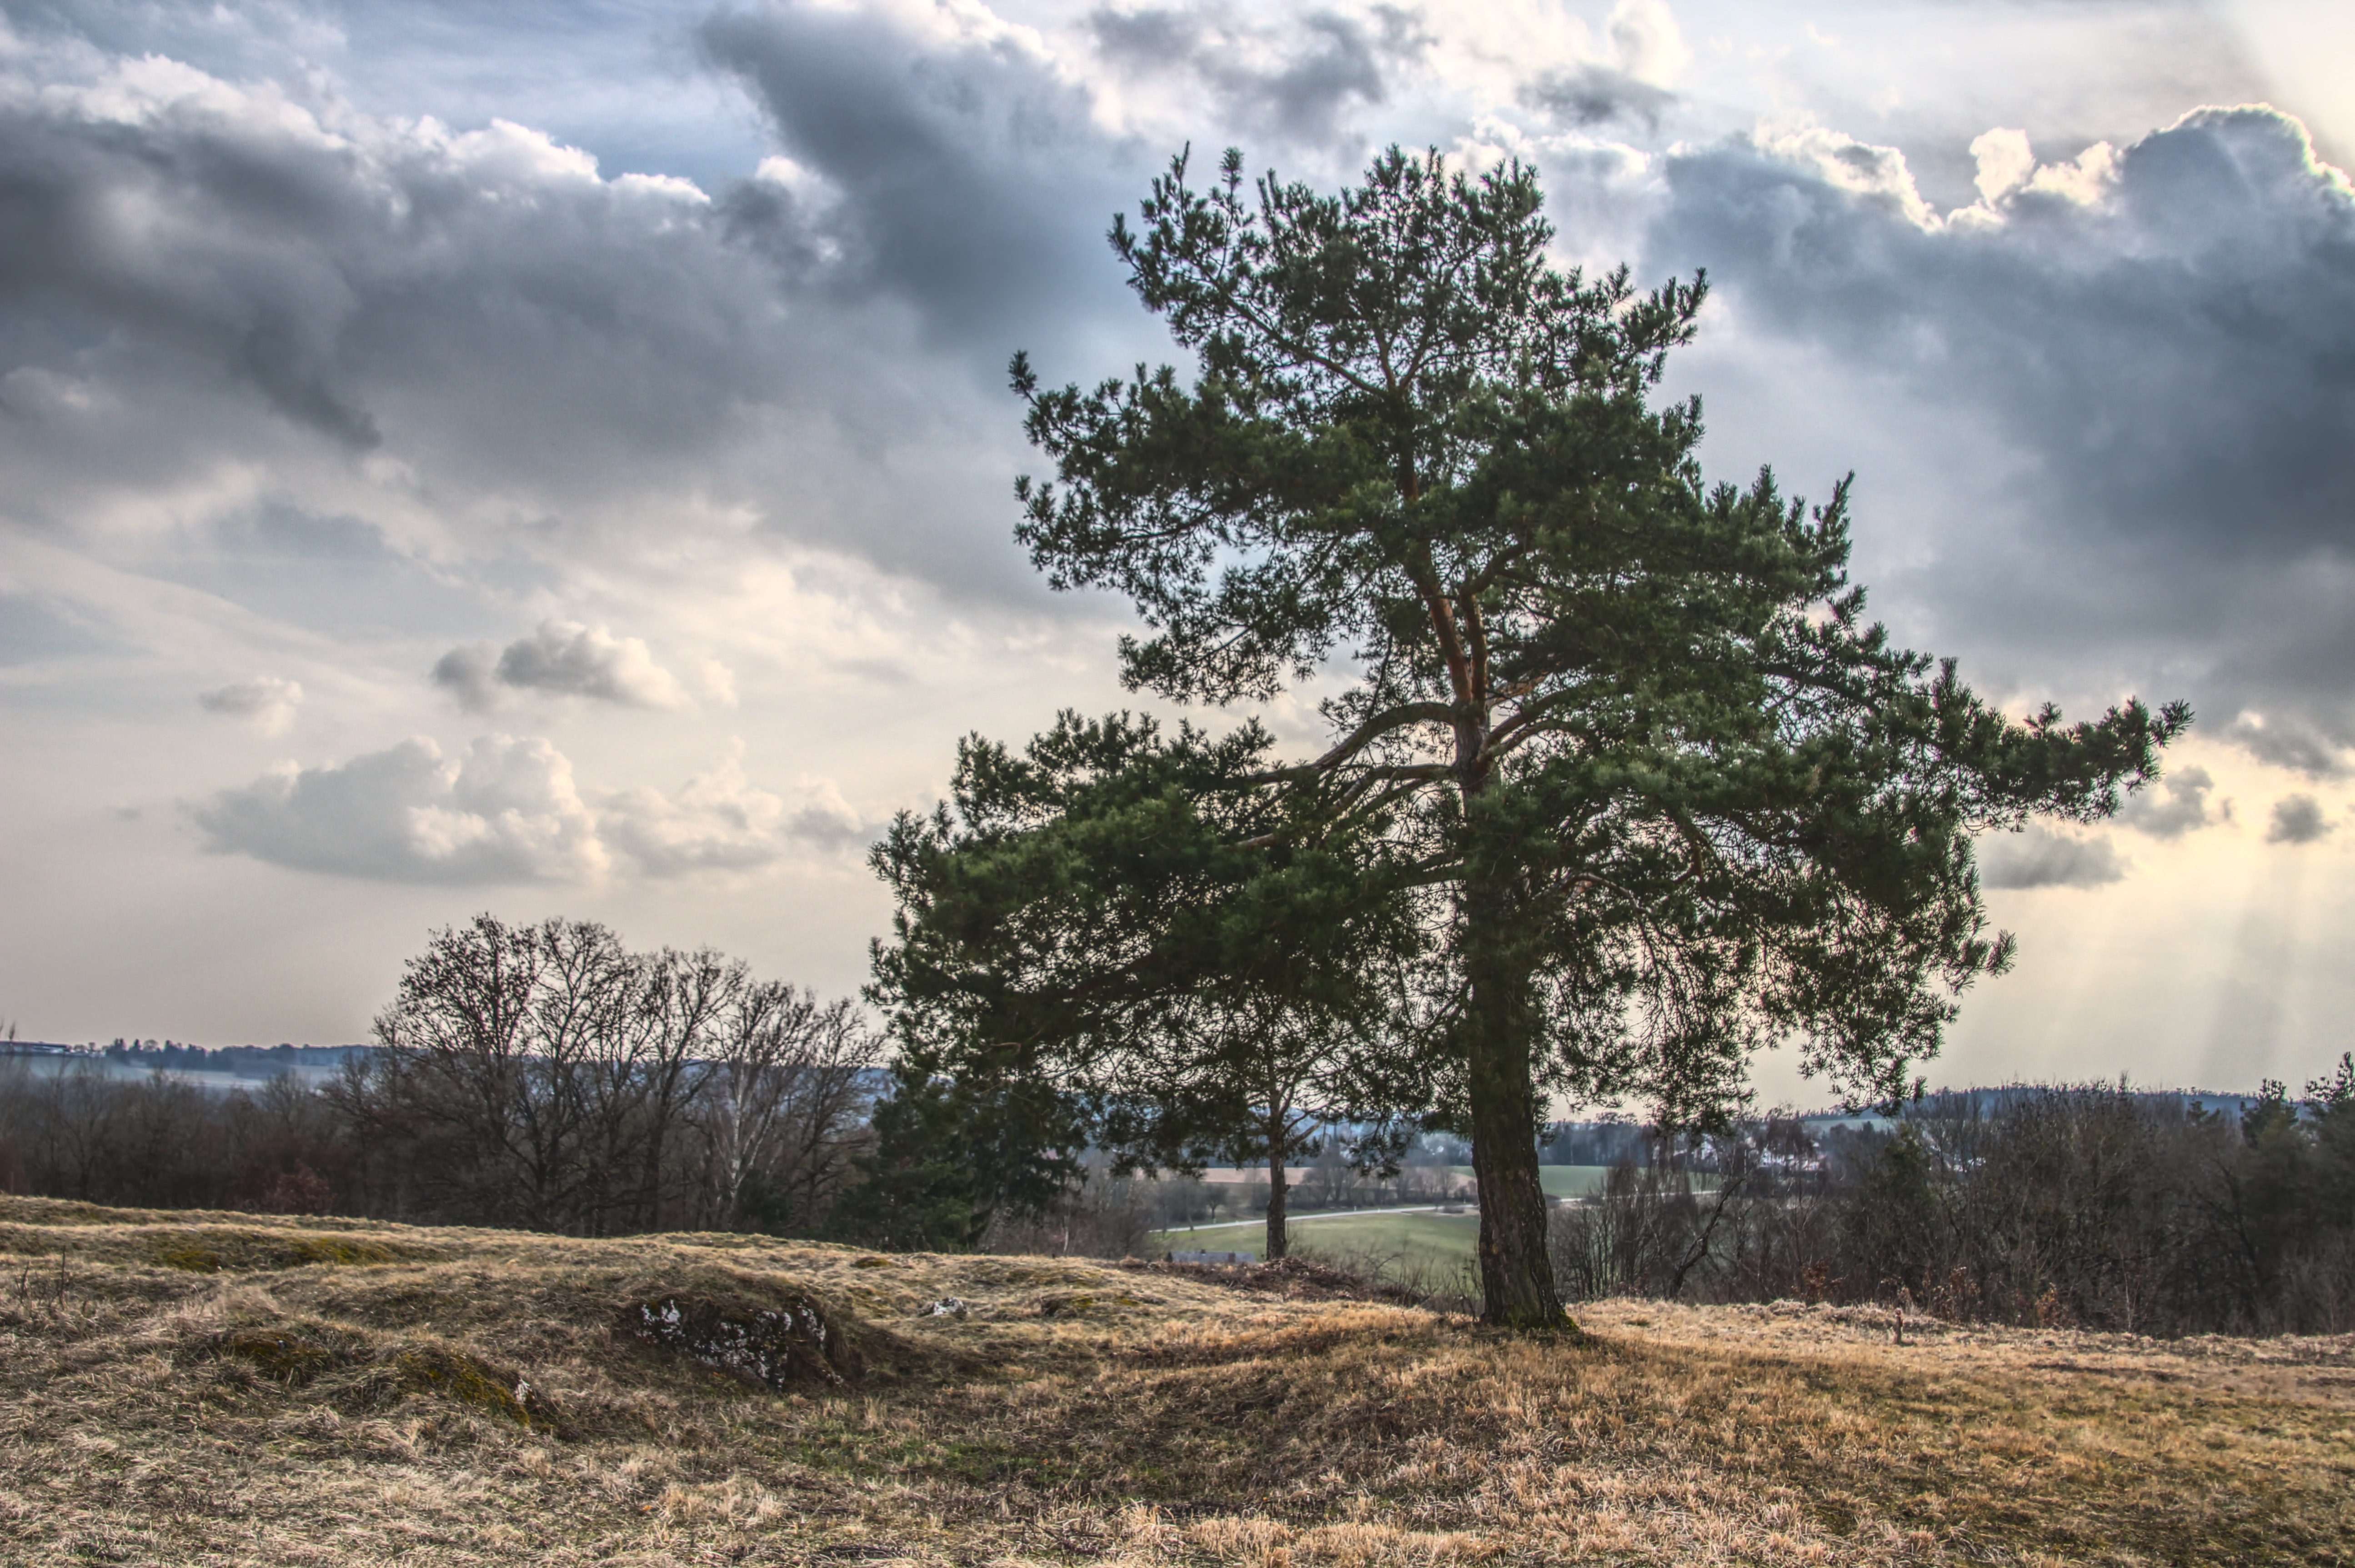
tree, sky, natural landscape, cloud, nature, woody plant, natural environment, daytime, sunlight, plant, grass, landscape, leaf, branch, rural area, field, forest, photography, meteorological phenomenon, land lot, hill, plain, grassland, cumulus, winter, woodland, soil, meadow, pine family, road, trunk, pasture